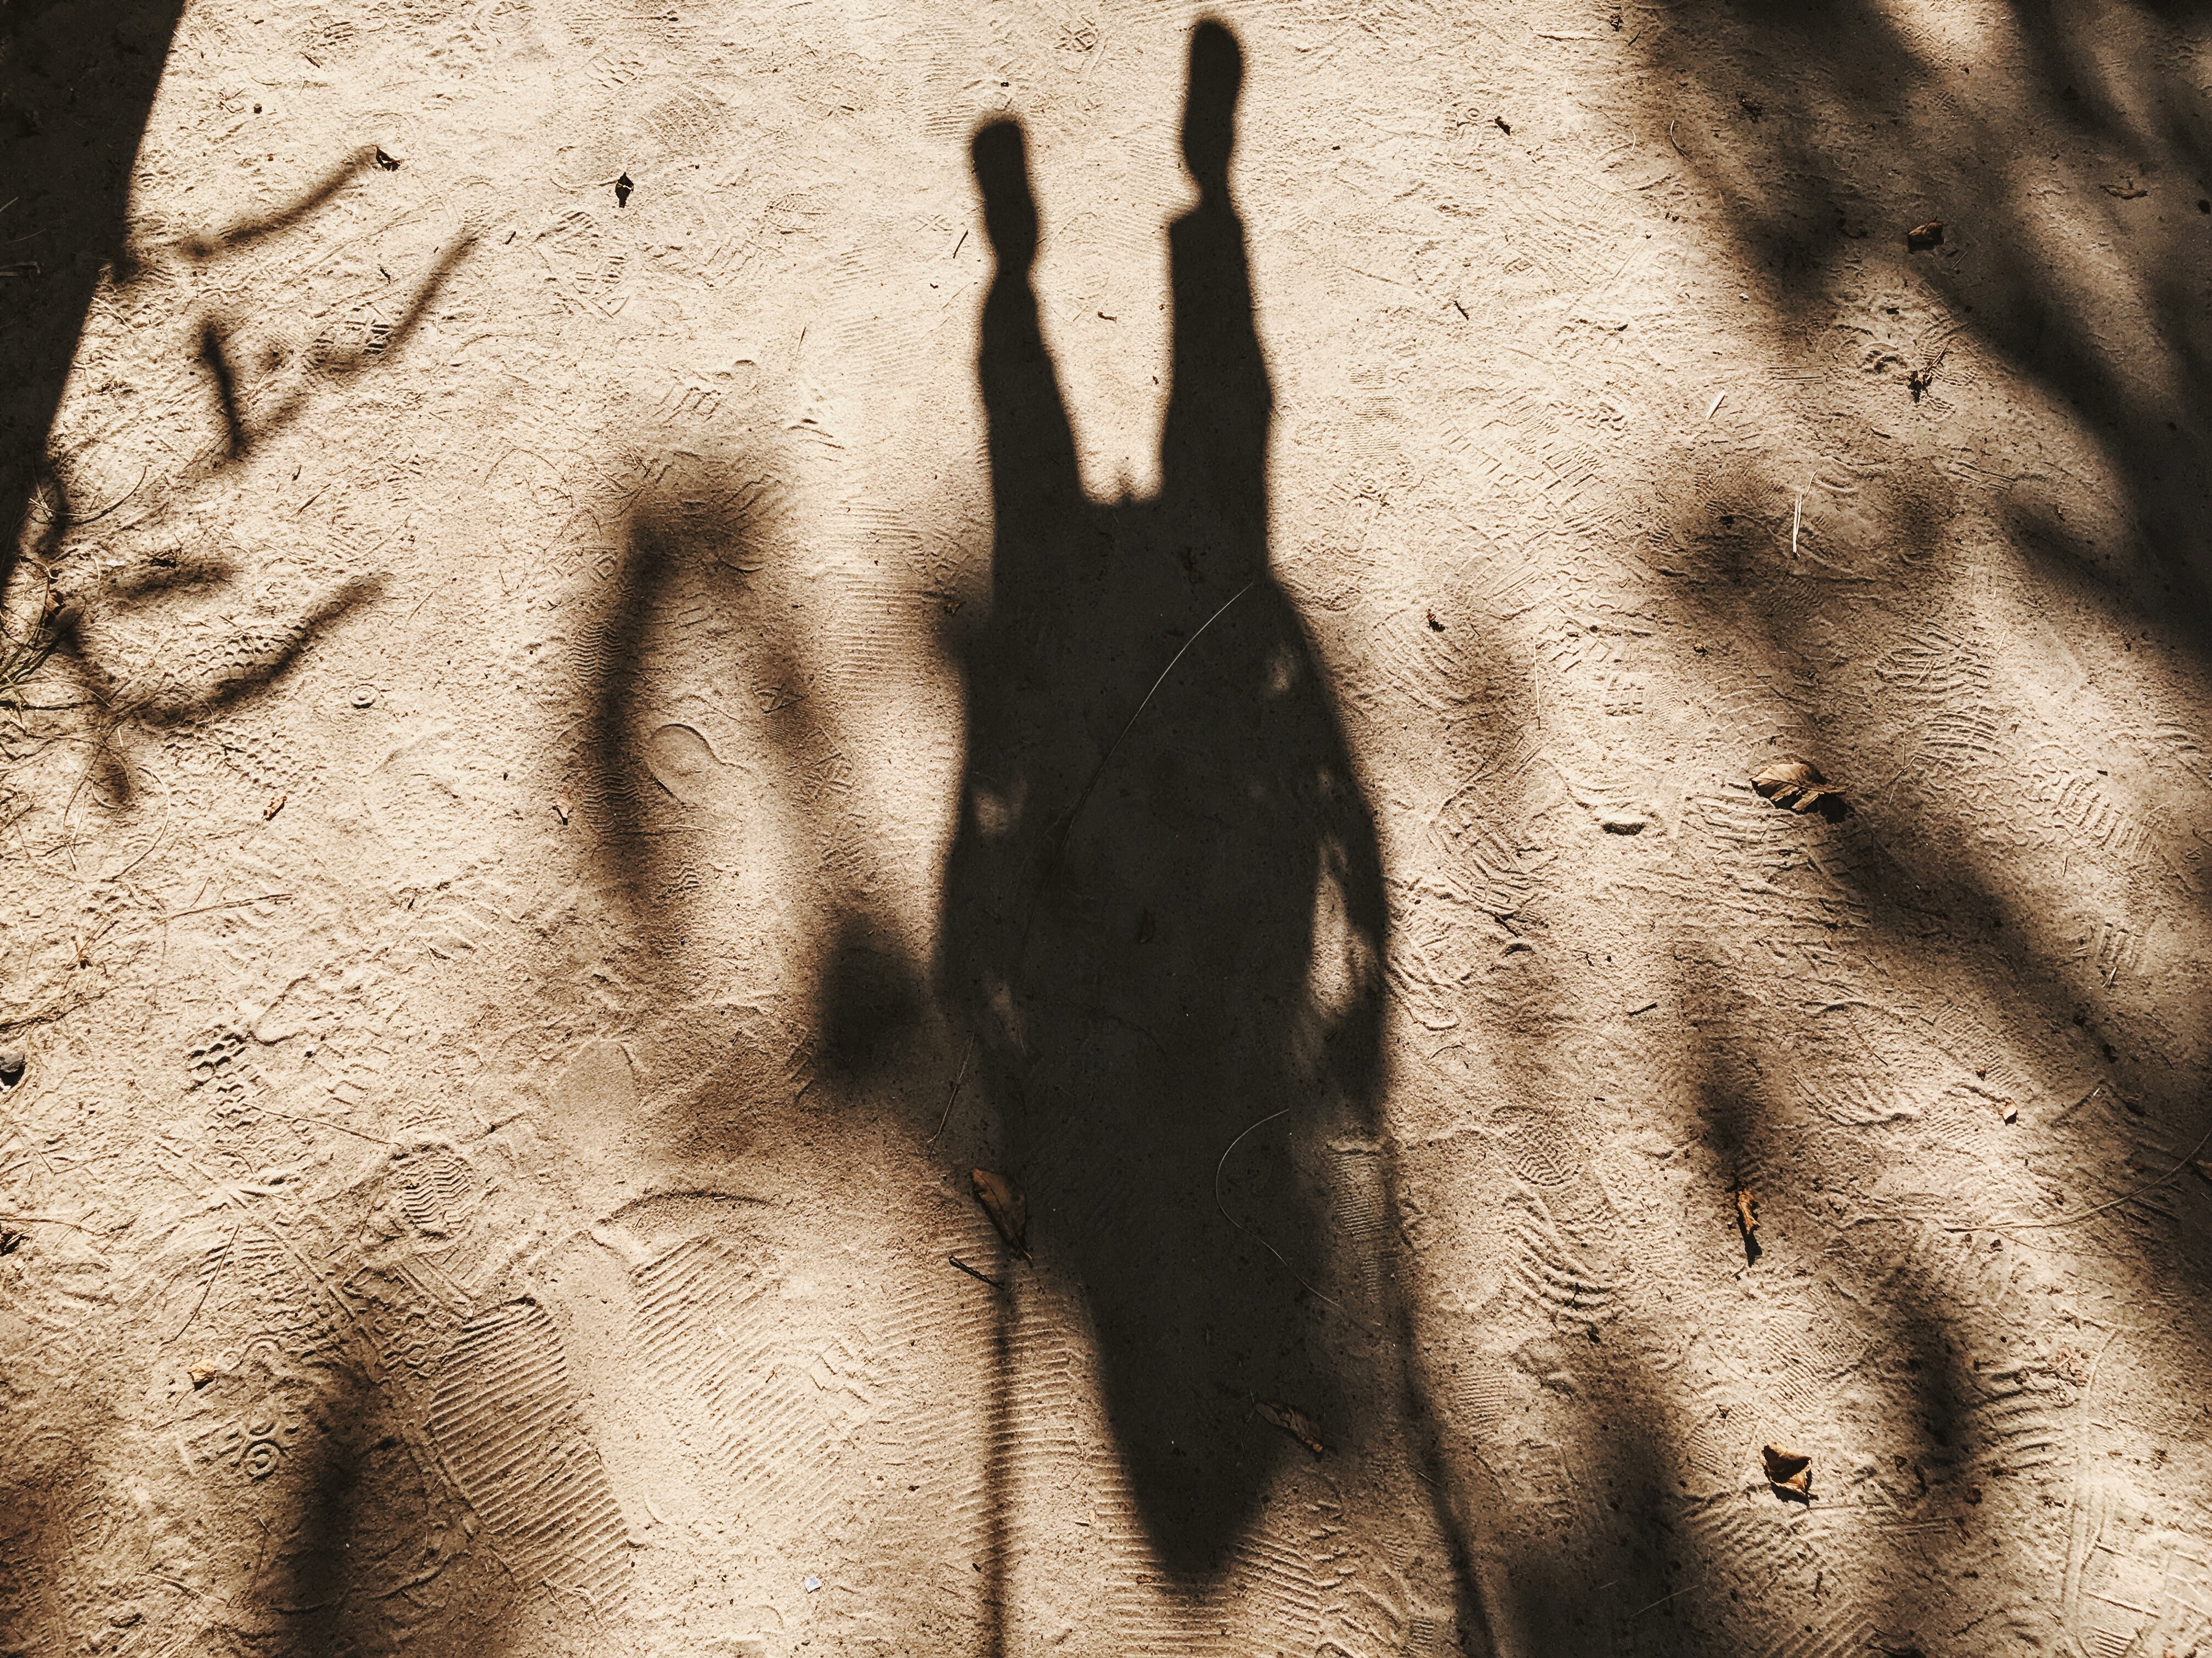
hand, sand, rock, silhouette, photography, golden, shadow, soil, swing, close up, human body, art, temple, image, organ